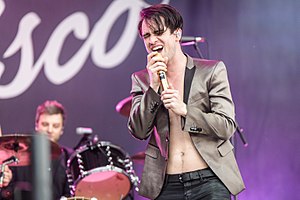
Brendon Urie
Brendon Urie
Brendon Boyd Urie er en amerikansk sanger, sangskriver og musiker, som er bedst kendt for at være forsanger i bandet Panic! at the Disco, hvoraf han er er det eneste medlem tilbage.